T-72 tanks in Iraqi service

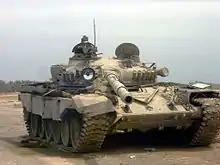
A T-72 abandoned after the U.S. attack into Baghdad.

During the 2003 invasion of Iraq, the Republican Guard's T-72s, most from the Medina Division, were deployed around Baghdad to attempt a last-ditch defense of the Baath regime. In April 2003, U.S. tanks engaged their counterparts from just 50 yards, killing seven Iraqi T-72s without any losses. Such encounters exposed the poor marksmanship of Iraqi gunners, in part due to the shortage of modern night-vision and range-finder assets. The T-72s were even more technologically lacking at this time, and it is not known if any improvements to the tanks were made between the Persian Gulf War and this conflict. Nonetheless, one Bradley was largely disabled by a 125 mm round from an Asad Babil tank when Iraqi armoured troops attempted to attack their American opponents near Baghdad airport.